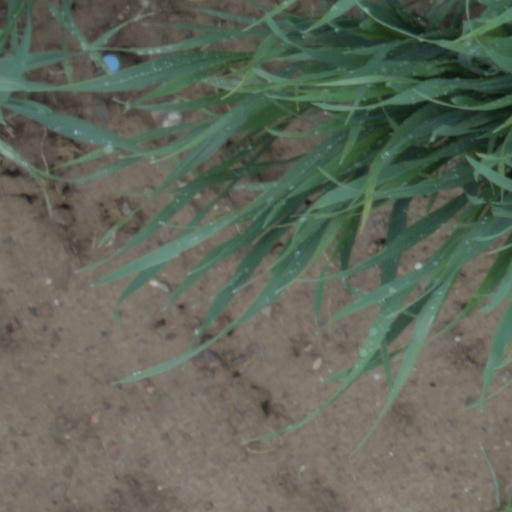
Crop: wheat